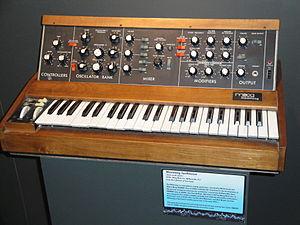
Un synthétiseur est un instrument de musique électronique capable de créer et de moduler des sons sous forme de signal électrique. Il peut être utilisé pour imiter, avec plus ou moins de réalisme, des instruments de musique traditionnels, des bruits naturels ou encore pour créer des sonorités complètement originales.